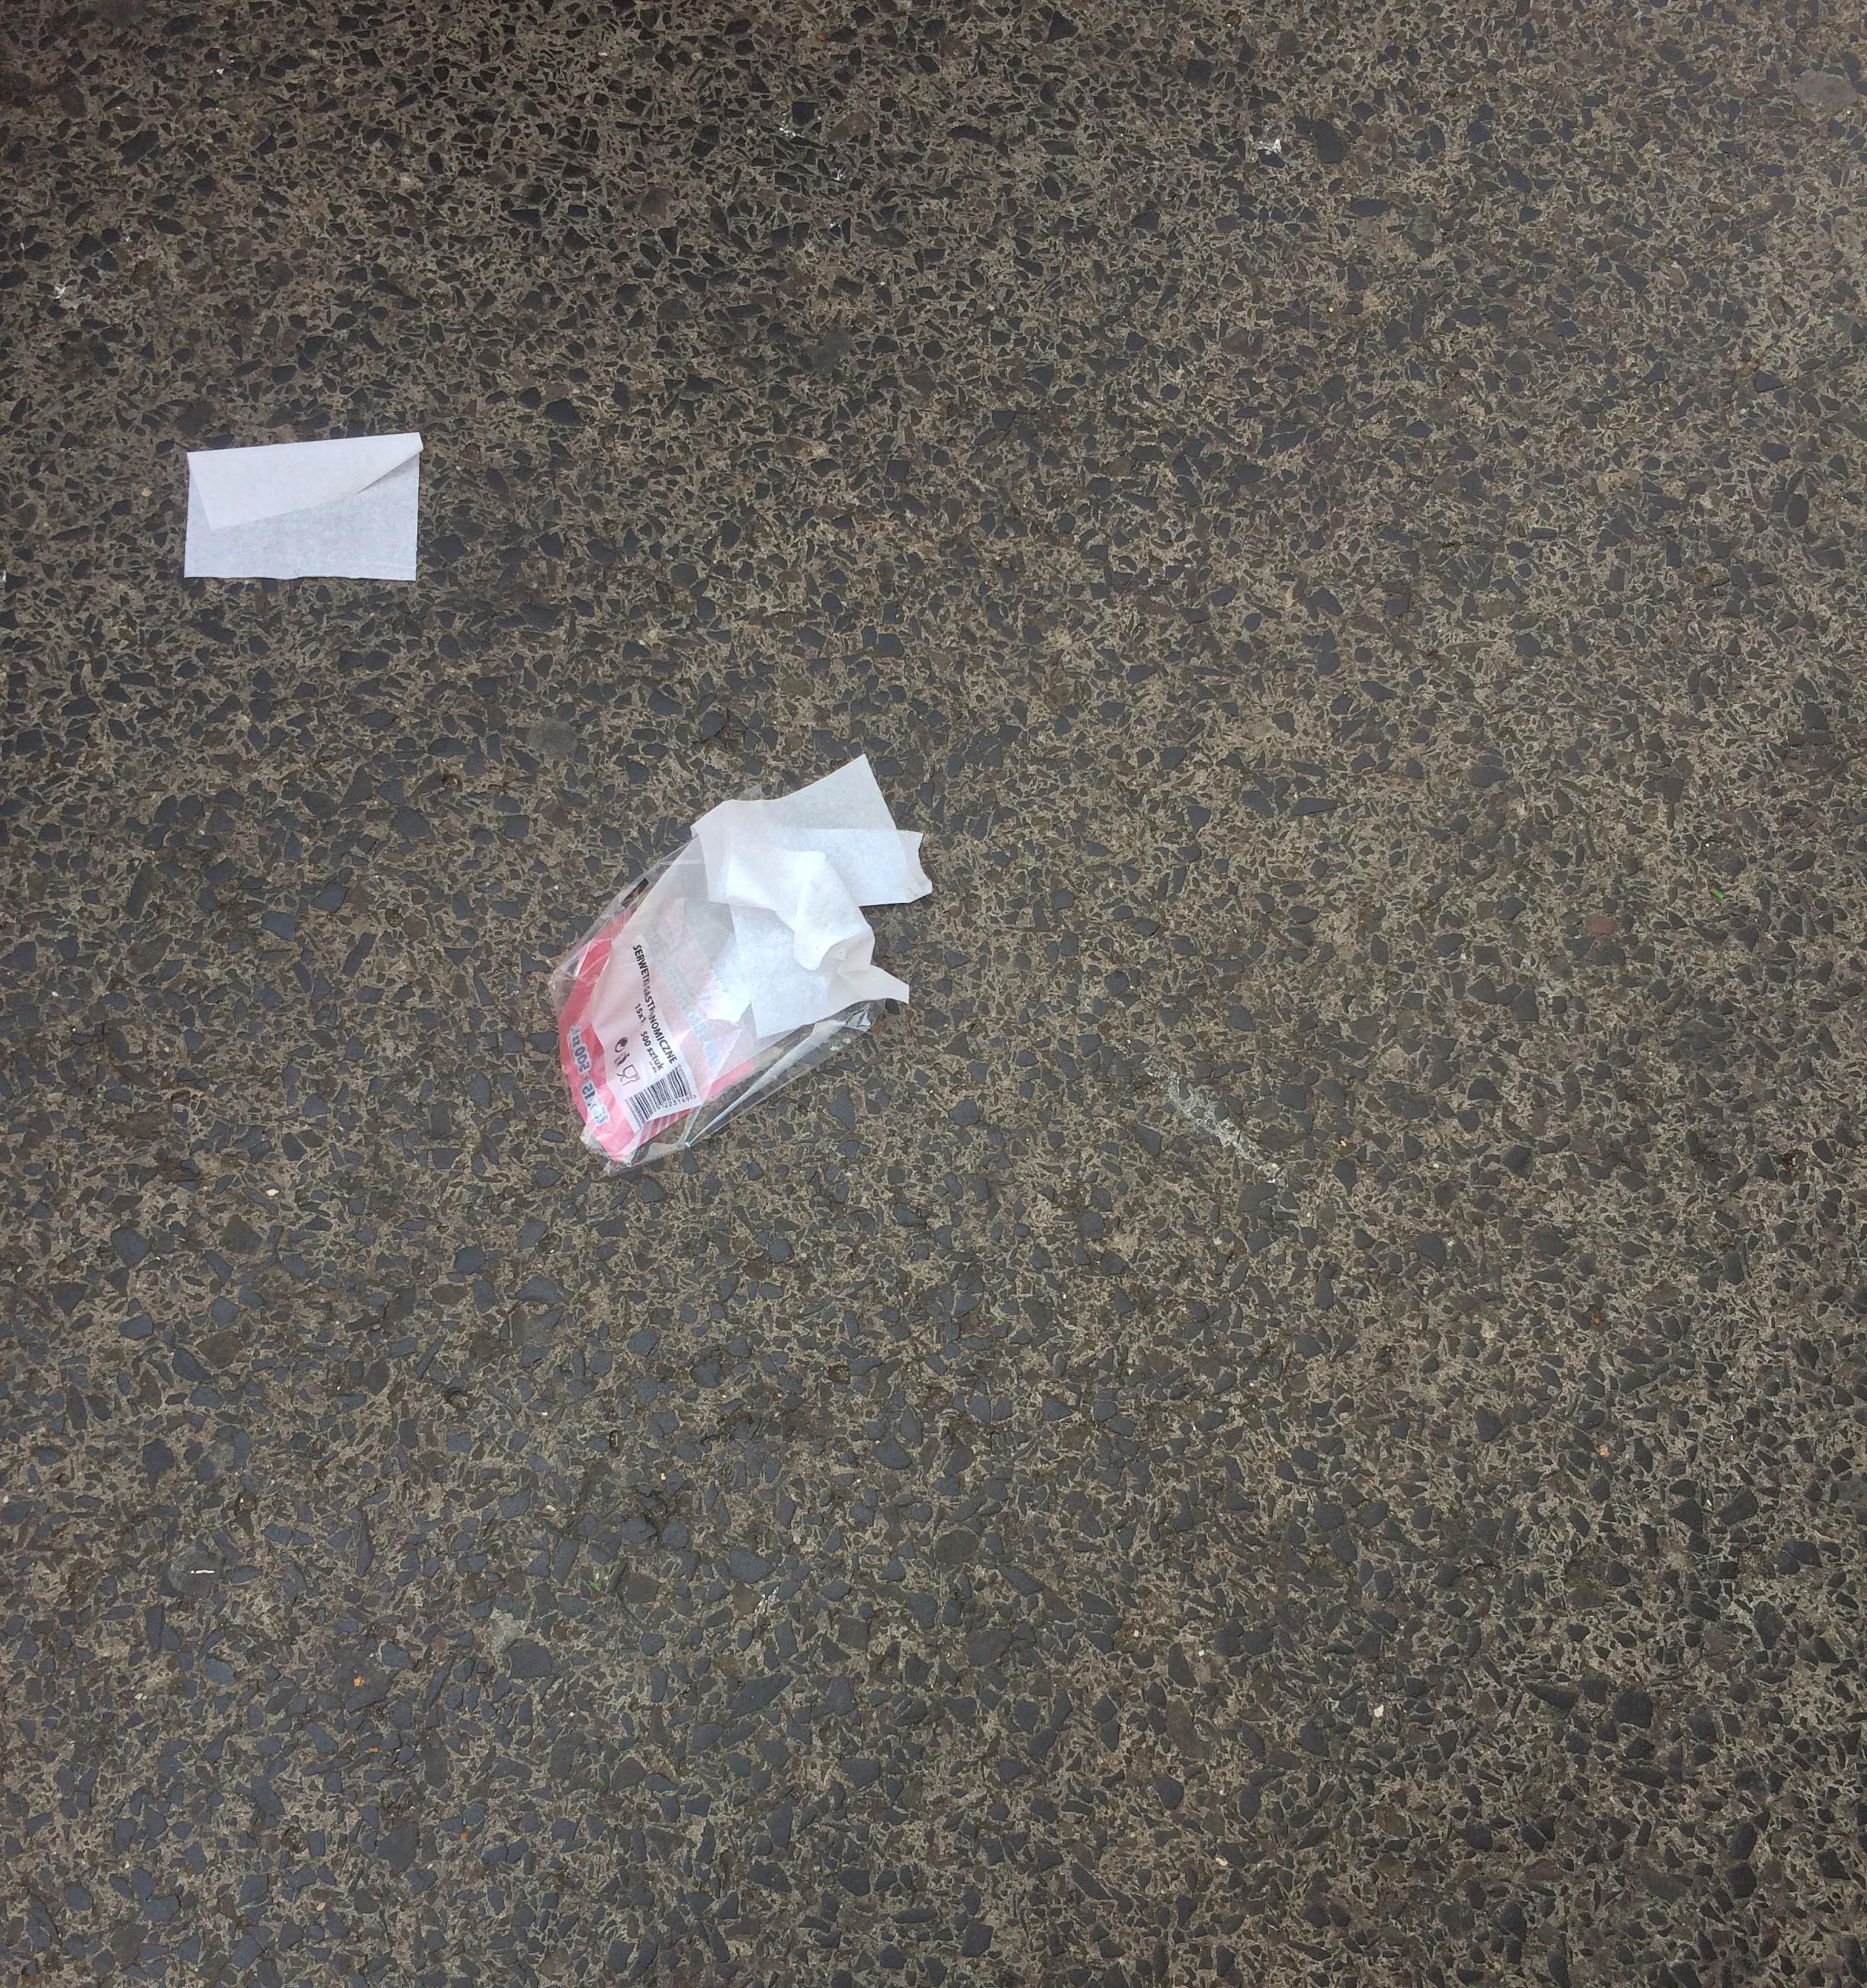
Object: Tissues (Paper)

Object: Tissues (Paper)

Object: Plastic film (Plastic bag & wrapper)